Börge Hellström

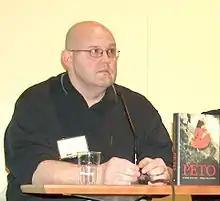
Hellström in Helsinki, October 2004

Börge Lennart Hellström (25 September 1957 – 17 February 2017) was a Swedish writer, one of the writing duo Roslund & Hellström.